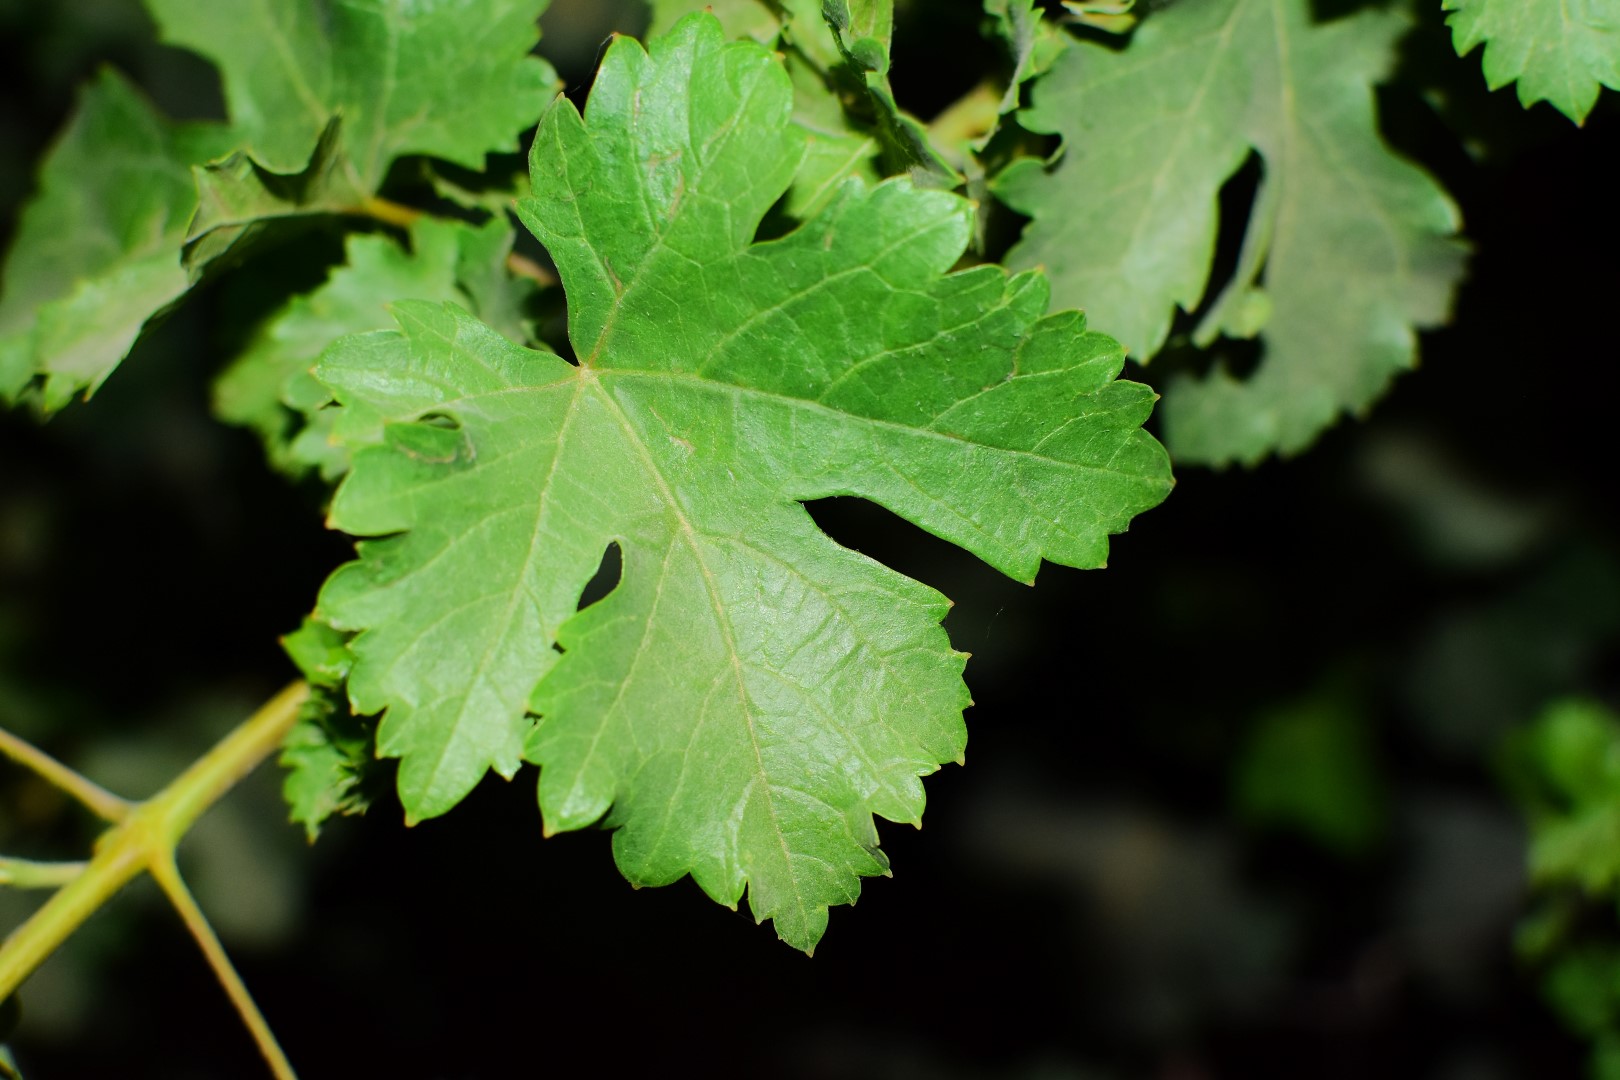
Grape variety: Aswud Balad